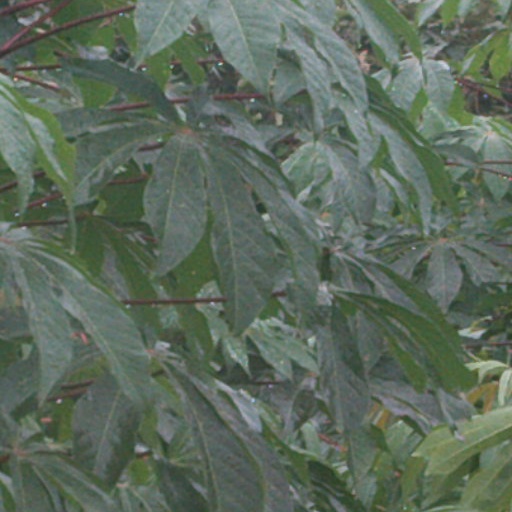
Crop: cassava